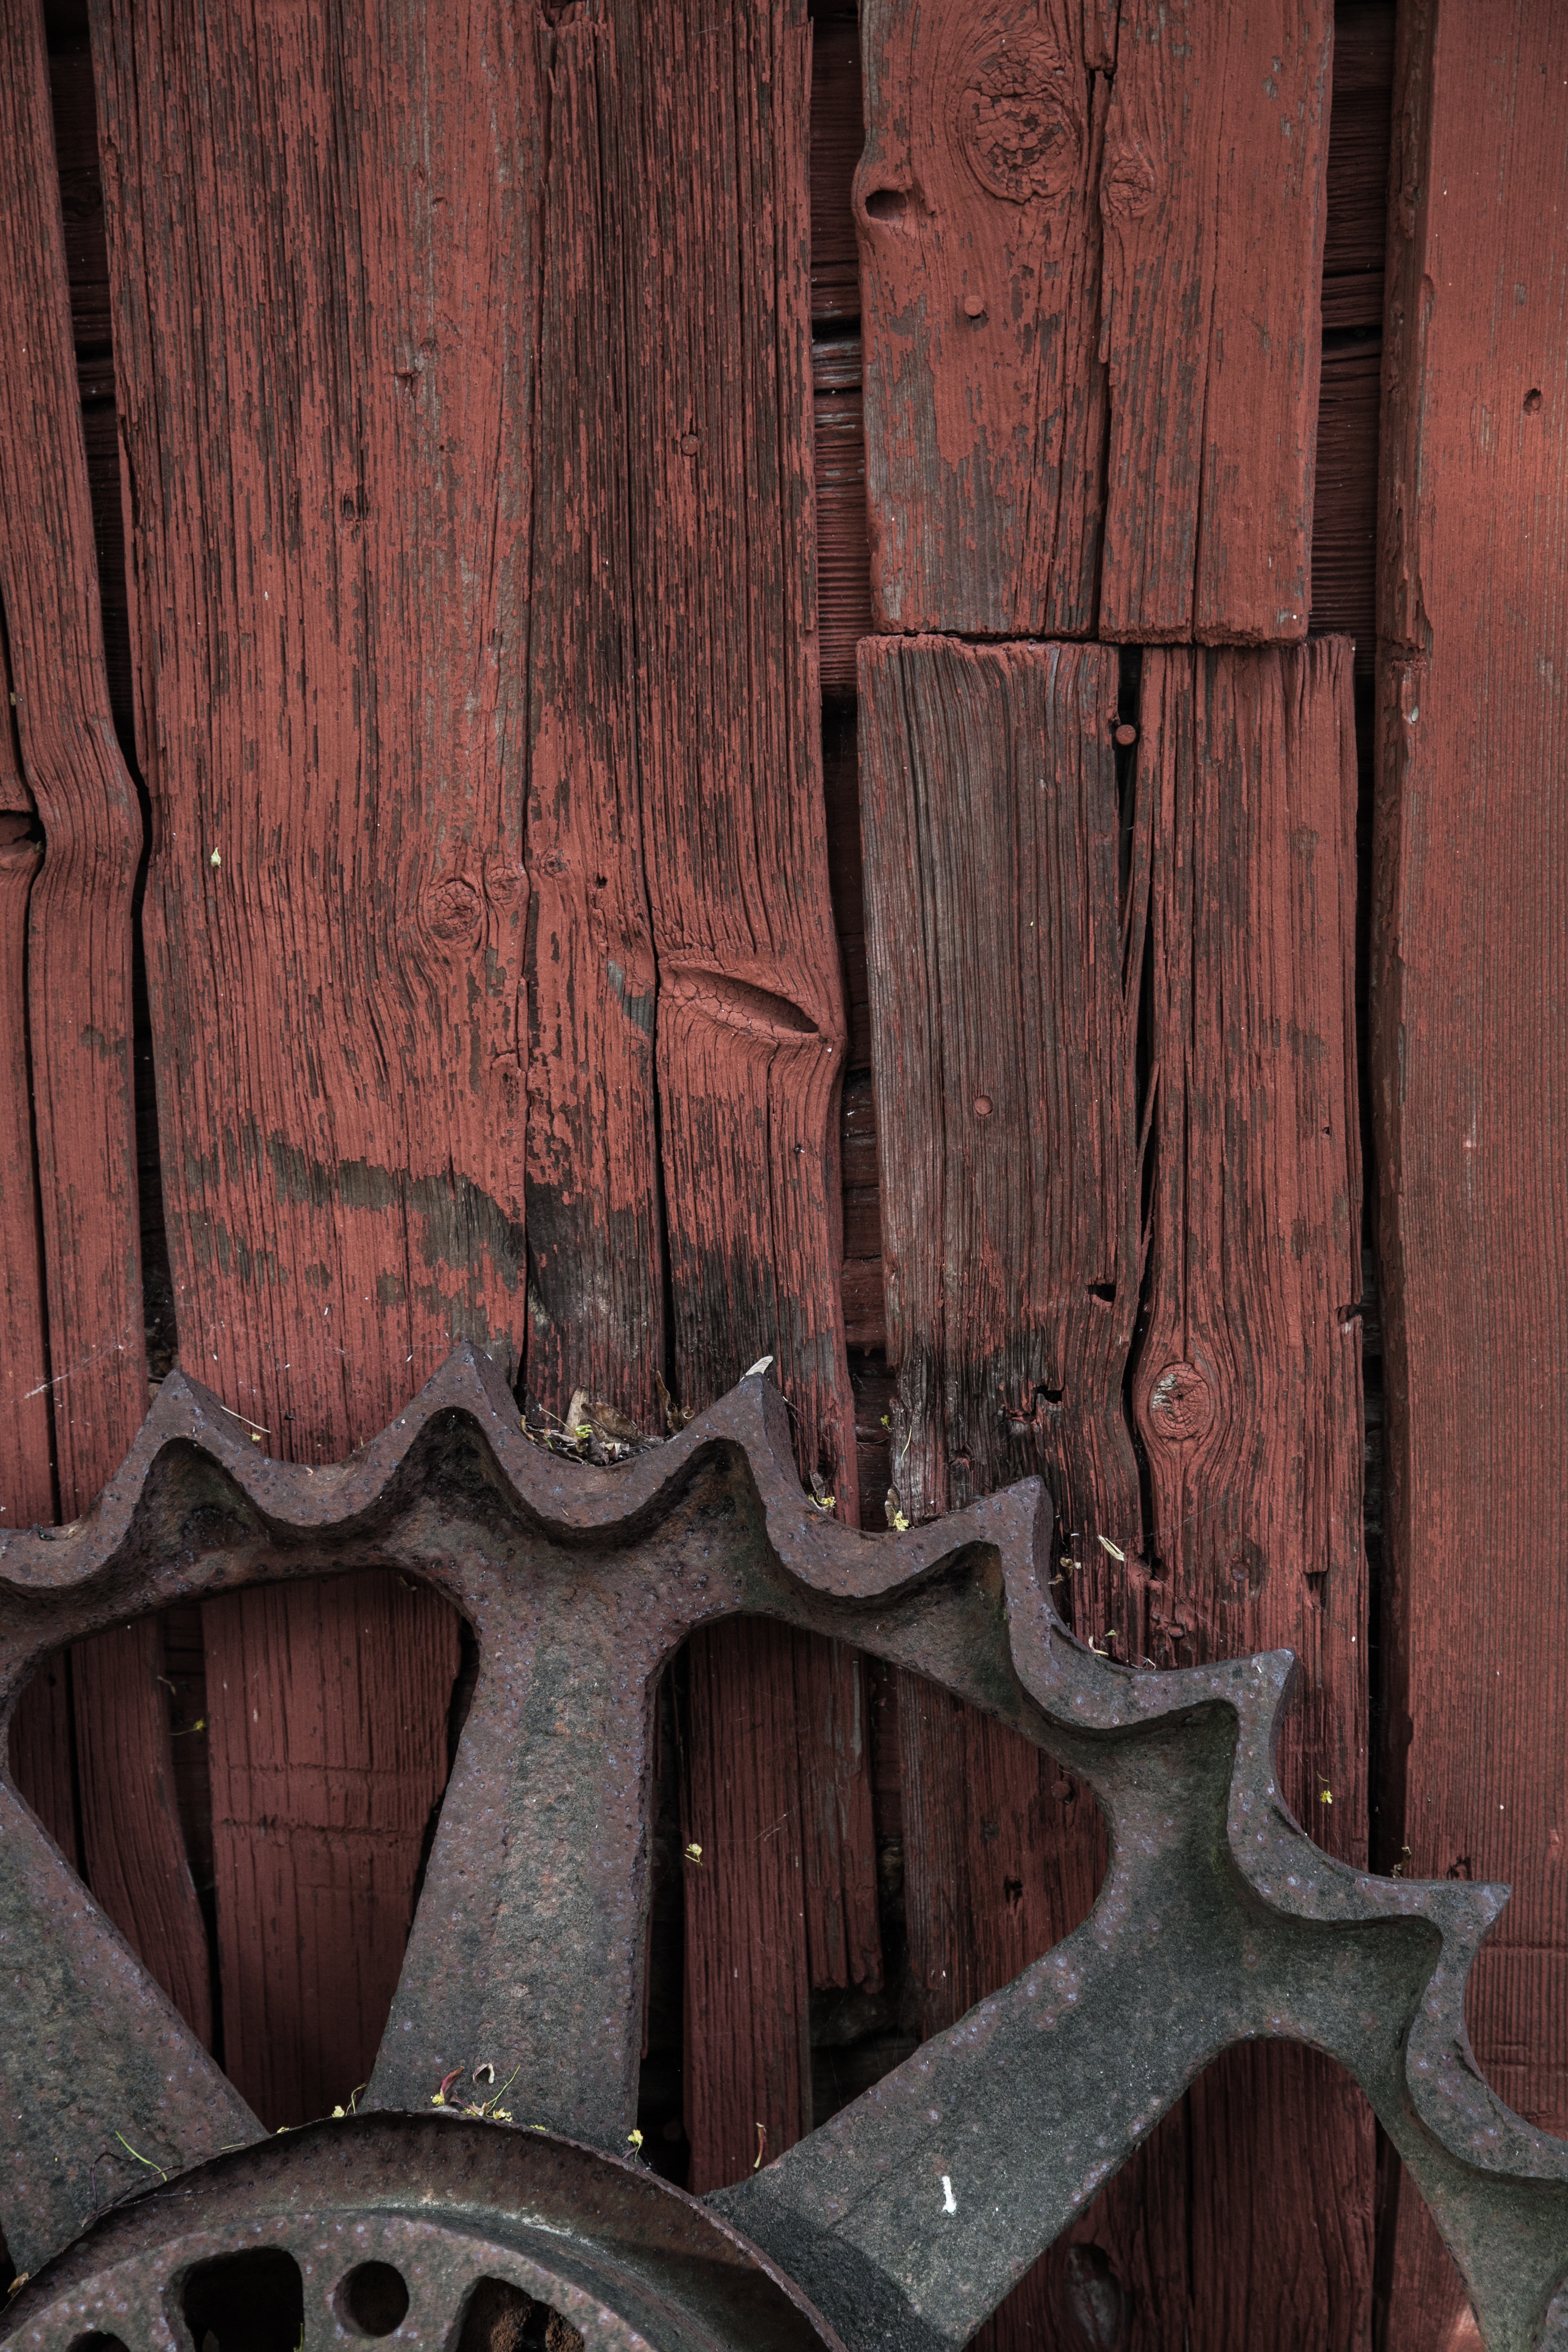
nature, architecture, wood, farm, vintage, antique, wheel, wagon, retro, countryside, house, texture, floor, building, old, barn, wall, country, shed, rustic, village, transportation, transport, rural, red, farming, natural, ancient, historic, agriculture, door, weathered, outdoors, background, hardwood, rusty, wooden, history, handmade, scene, rusted, iron, carving, traditional, man made object, rusty wheel, wooden shed